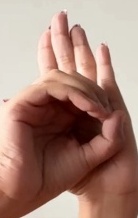
ASL sign: 0